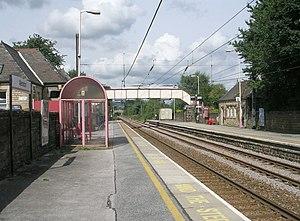
La gare de Shipley est une gare ferroviaire du Royaume-Uni, située dans le village de Menston, Yorkshire de l'Ouest en Angleterre.
Menston est un village britannique dans le comté du Yorkshire de l'Ouest. Elle fait partie du district métropolitain de Bradford.